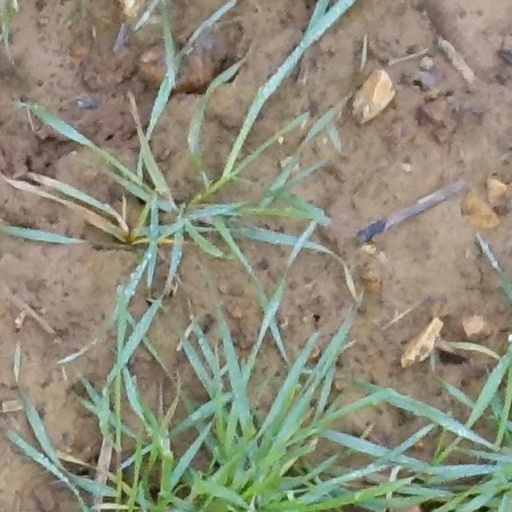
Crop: wheat